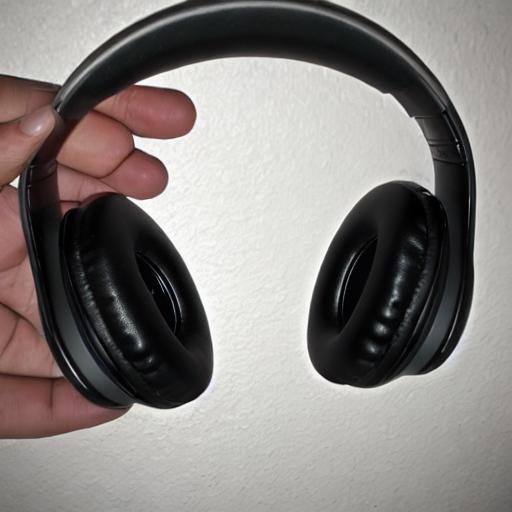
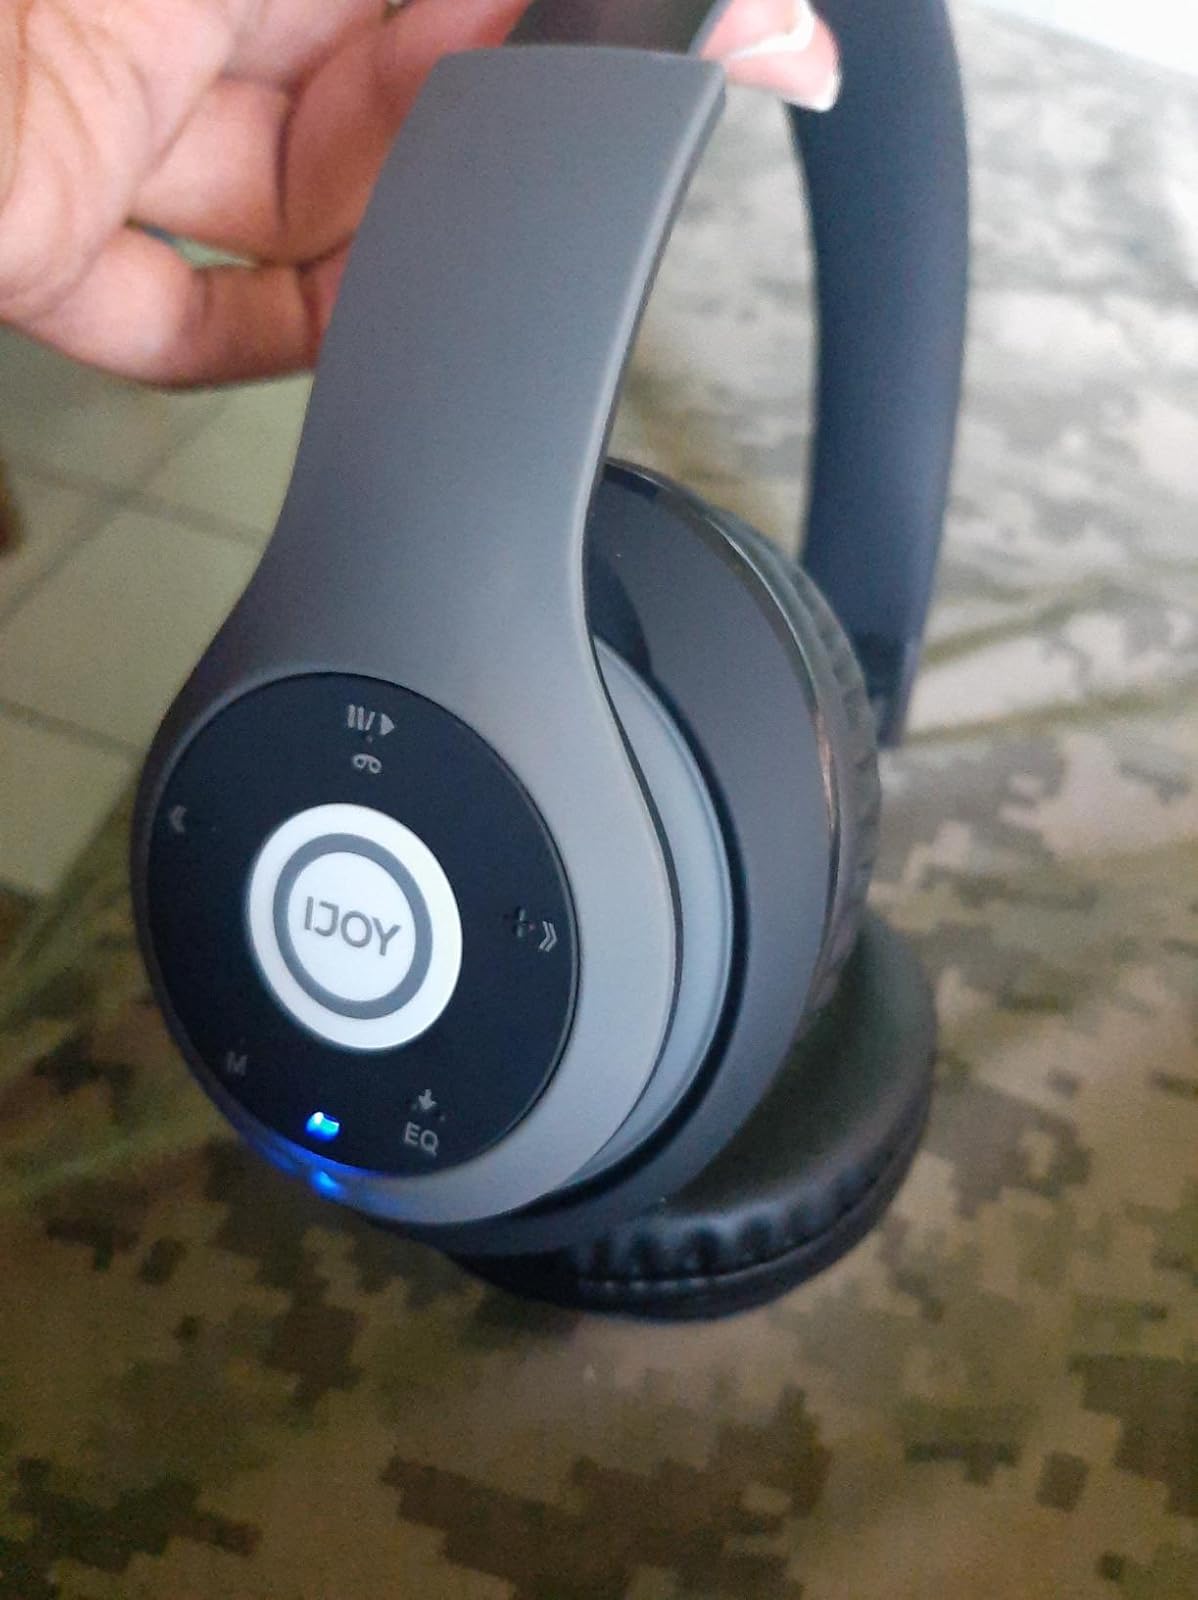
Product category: headphones
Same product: no